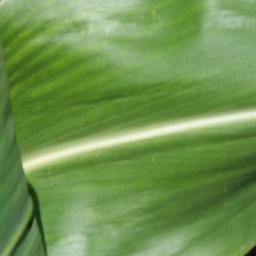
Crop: corn
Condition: (maize)_healthy